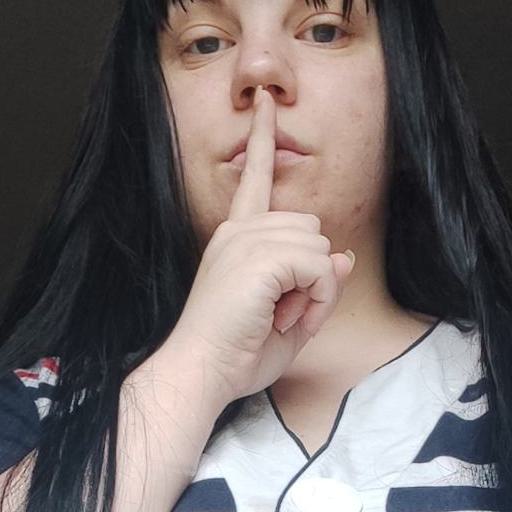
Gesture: mute